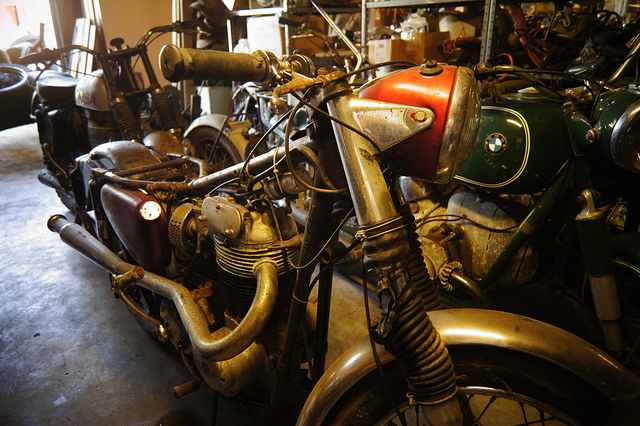
user: Given an image and a question. Answer the question in a short answer. Question: What do you call a specialist who repairs these devices? Short Answer:
assistant: mechanic